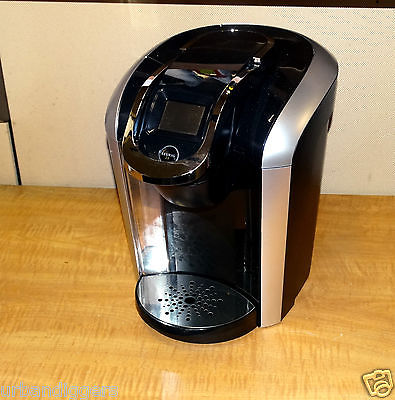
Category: coffee maker